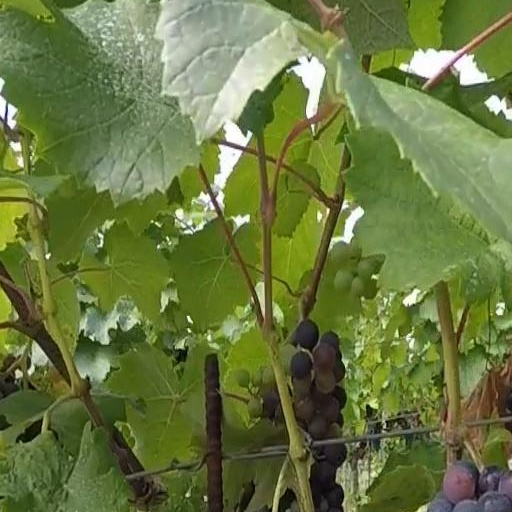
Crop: grape